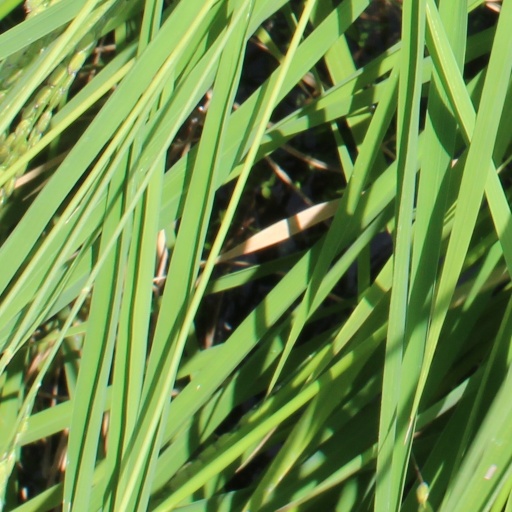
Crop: rice